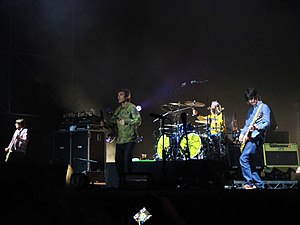
The Stone Roses
The Stone Roses under koncert i Milano i 2012.
The Stone Roses er et britisk rockband, mest kendt som frontfigurene for Madchesterbevægelsen i slutningen af 1980'erne og starten af 1990'erne.